2021 Taliban offensive

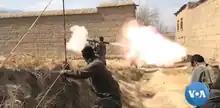
Afghan National Army soldiers in combat with the Taliban

From 1 to 2 August, the Safian, Qala-e-Kohneh and Kariz areas on the outskirts of Lashkar Gah fell to the Taliban. Clashes between Taliban and the government also took place in the suburbs of the city, with the Afghan Air Force and United States Air Force attacking Taliban positions. On 2 August 40 civilians were killed and more than 100 wounded in the fighting. After capturing Lashkar Gah's radio station, the Taliban began broadcasting their "Voice of Sharia" programming. The rebels also began to attack the city's airport. Meanwhile, the government dispatched reinforcements to prevent the city from falling to the insurgents.